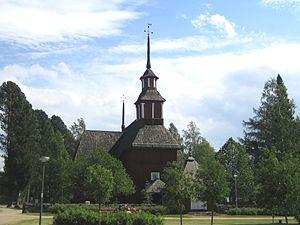
Cet article recense les églises évangéliques-luthériennes de Finlande.